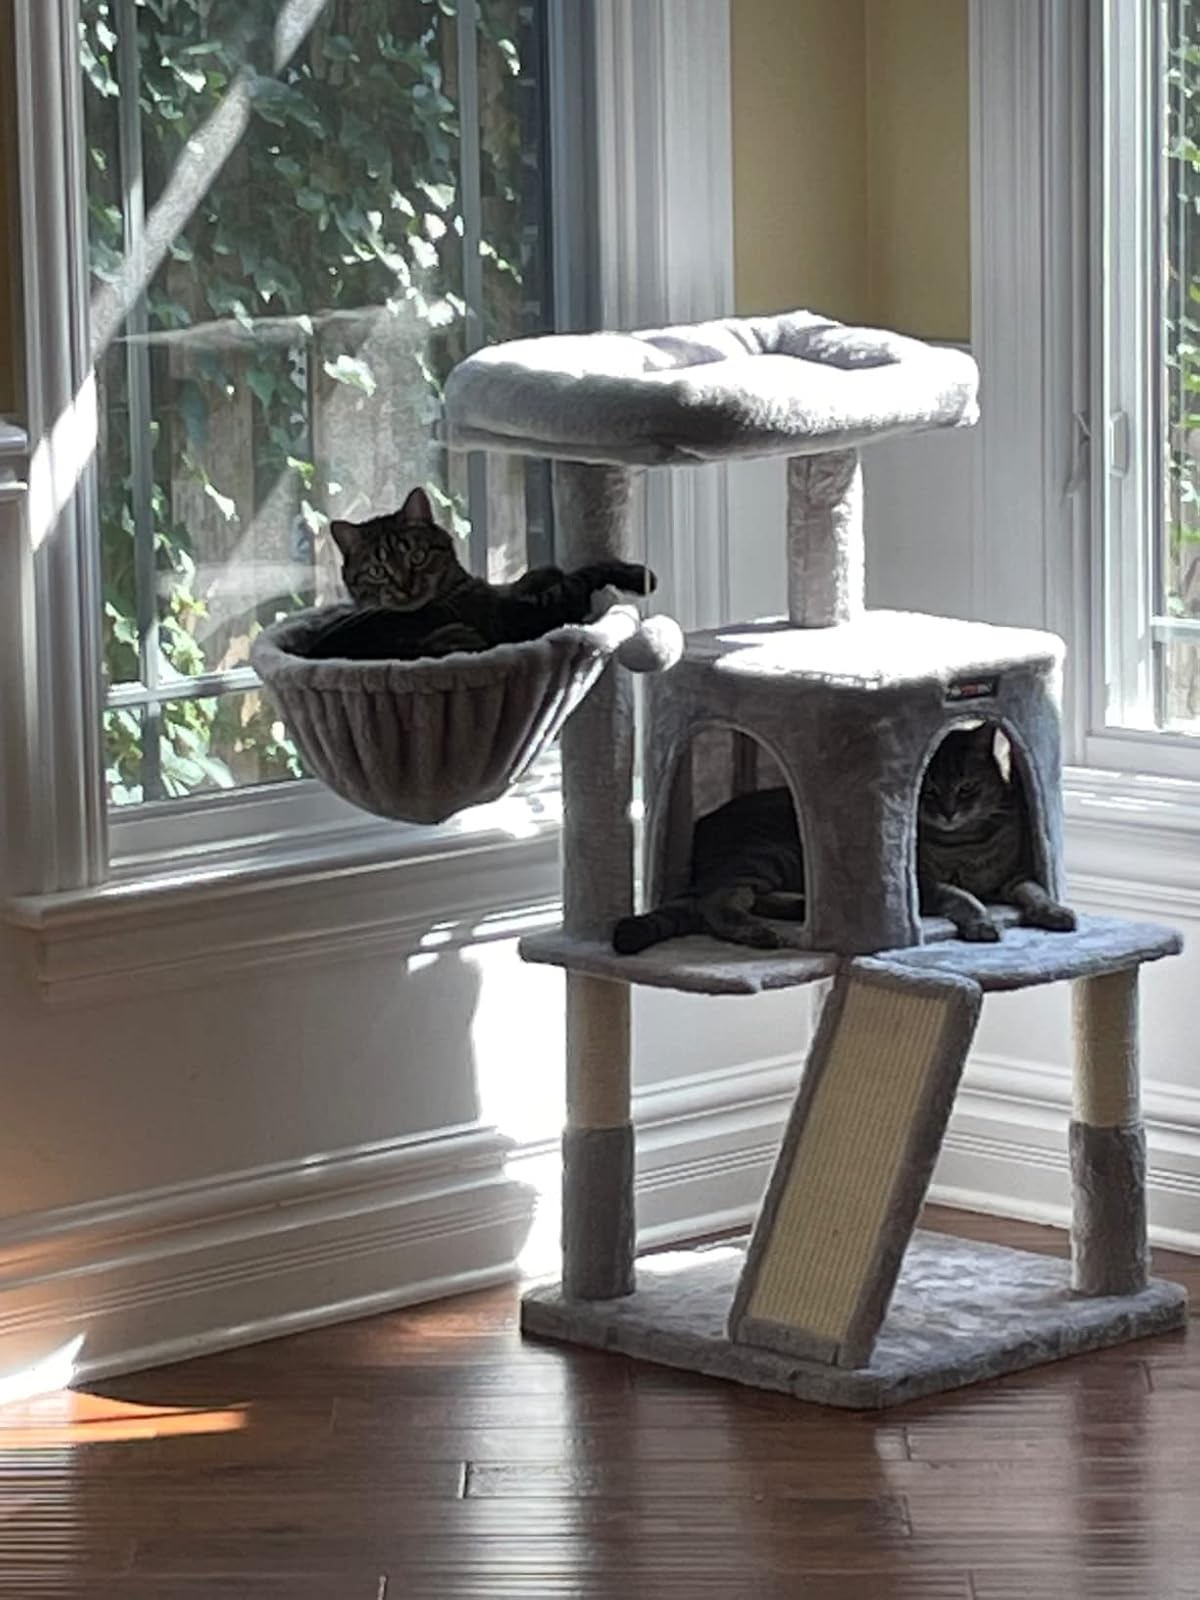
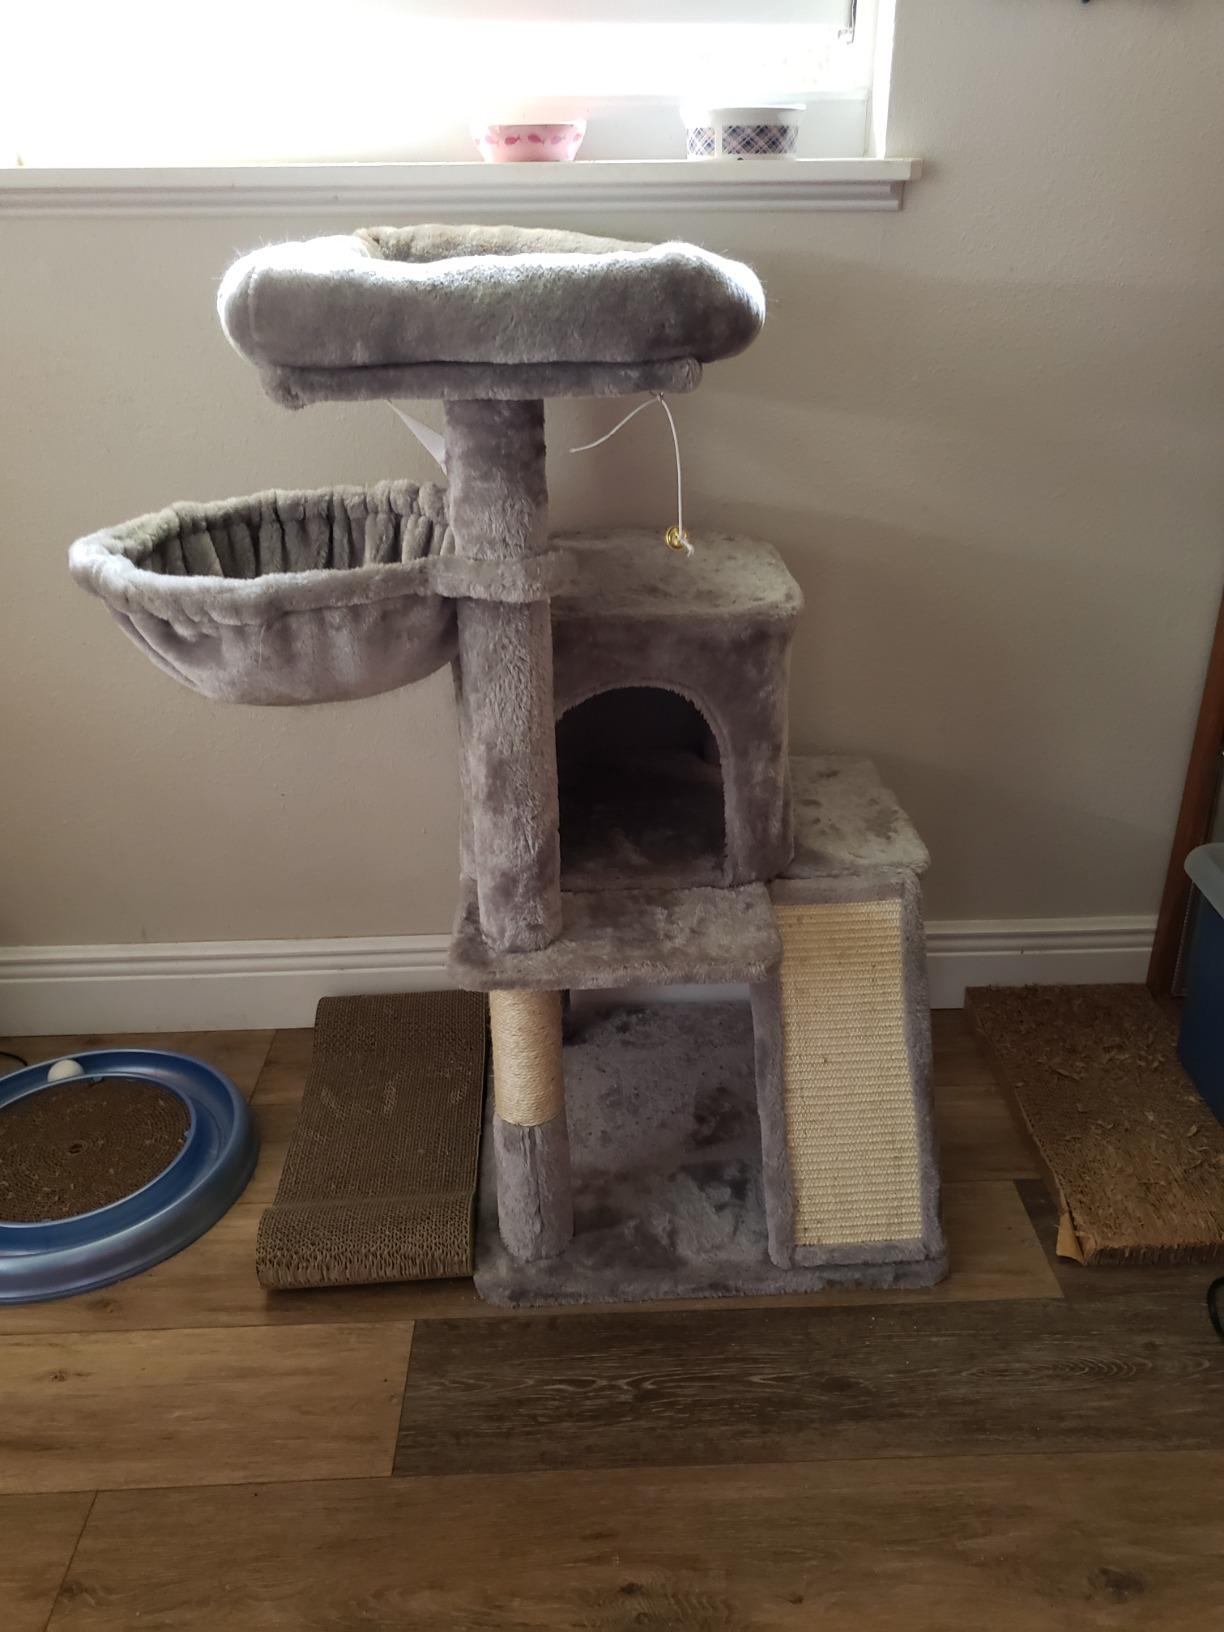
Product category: items_cat tree
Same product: yes